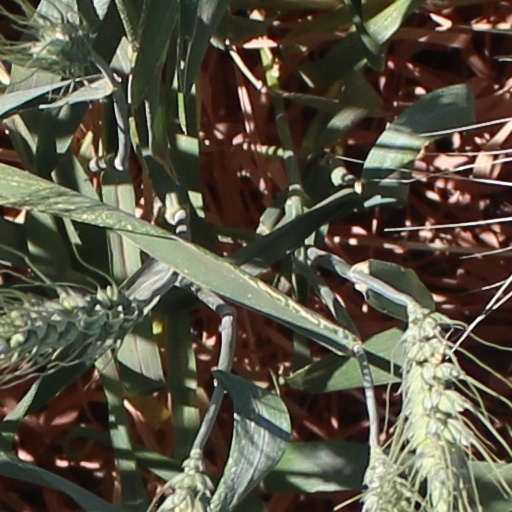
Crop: wheat